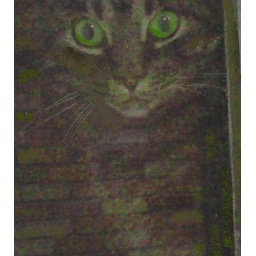
My neighbor's cat, Yvette.was making her rounds of the window sills. My brick wall is reflected in the photo.